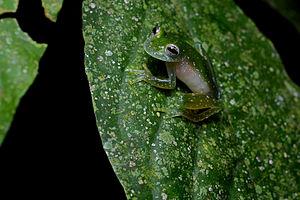
Teratohyla pulverata est une espèce d'amphibiens de la famille des Centrolenidae.